Infernet

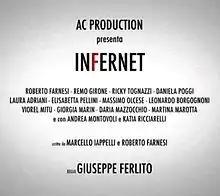
Theatrical release poster

Infernet is a 2016 Italian drama film. The screenplay was written by Giuseppe Ferlito, who also directed the film. It stars Roberto Farnesi, Remo Girone, Ricky Tognazzi, Elisabetta Pellini, Laura Adriani, Giorgia Marin, and Andrea Montovoli.